Environmental impact of bitcoin

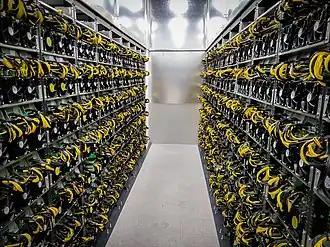
Bitcoin mining facility in Quebec, Canada

The environmental impact of bitcoin is significant. Bitcoin mining, the process by which bitcoins are created and transactions are finalized, is energy-consuming and results in carbon emissions, as about half of the electricity used in 2025 was generated through fossil fuels. Moreover, bitcoins are mined on specialized computer hardware resulting in electronic waste. Scholars argue that bitcoin mining could support renewable energy development by utilizing surplus electricity from wind and solar. Bitcoin's environmental impact has attracted the attention of regulators, leading to incentives or restrictions in various jurisdictions.